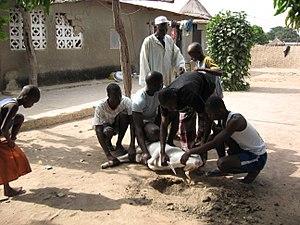
Tabaski à Kounkané, Haute Casamance (région de Kolda, Sénégal)
L'Aïd al-Adha ou l'Aïd el-Kebir, est la plus importante des fêtes musulmanes. Elle est appelée Tabaski dans les pays d'Afrique de l'Ouest et d'Afrique Centrale ayant une importante communauté musulmane. Elle a lieu le 10 du mois de dhou al-hijja, le dernier mois du calendrier musulman, après waqfat Arafa, ou station sur le mont Arafat et marque chaque année la fin du hajj.
La viande de chèvre provient de la chèvre domestique Capra aegagrus hircus ou sauvage Capra aegagrus aegagrus.